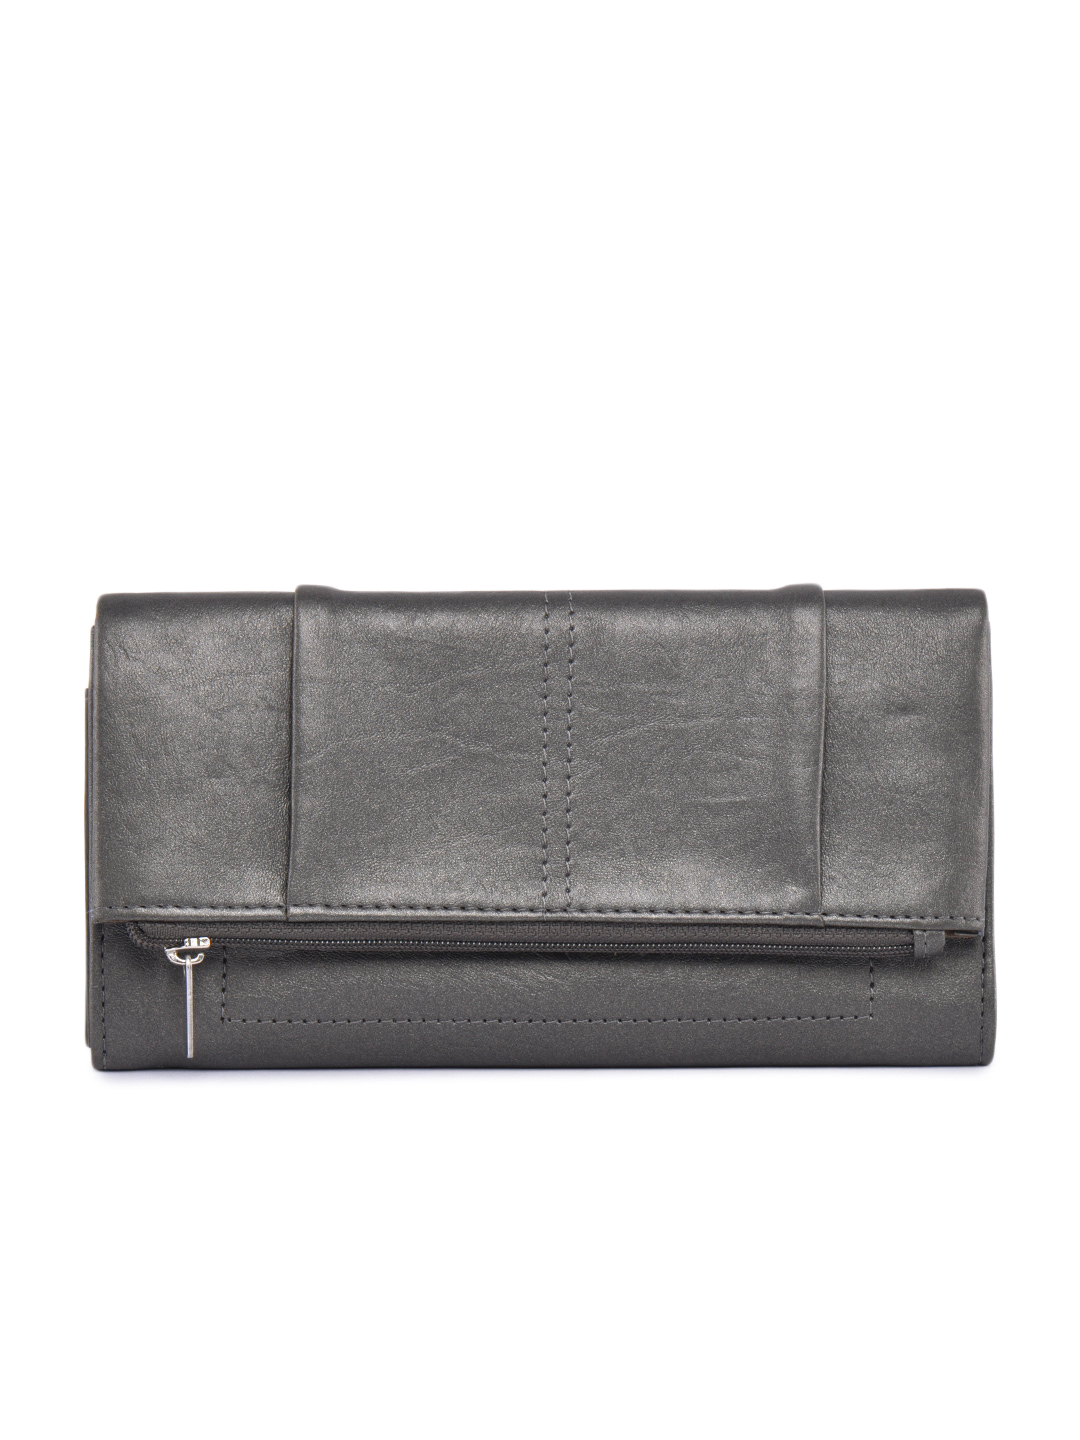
Baggit Women Voodoo Viva Grey Wallet
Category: Accessories / Wallets / Wallets
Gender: Women
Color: Grey
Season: Winter 2015
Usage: Casual